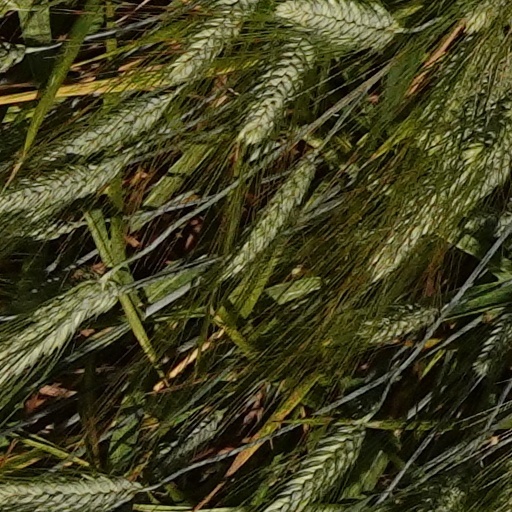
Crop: wheat